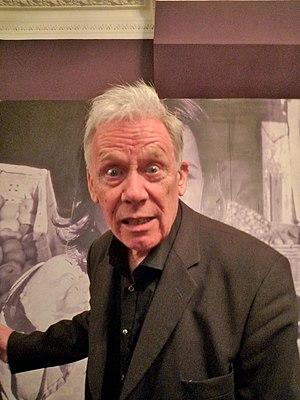
Herbie Flowers, né à Isleworth, dans le comté de Middlesex, le 19 mai 1938, est un bassiste, contrebassiste et tubiste britannique.